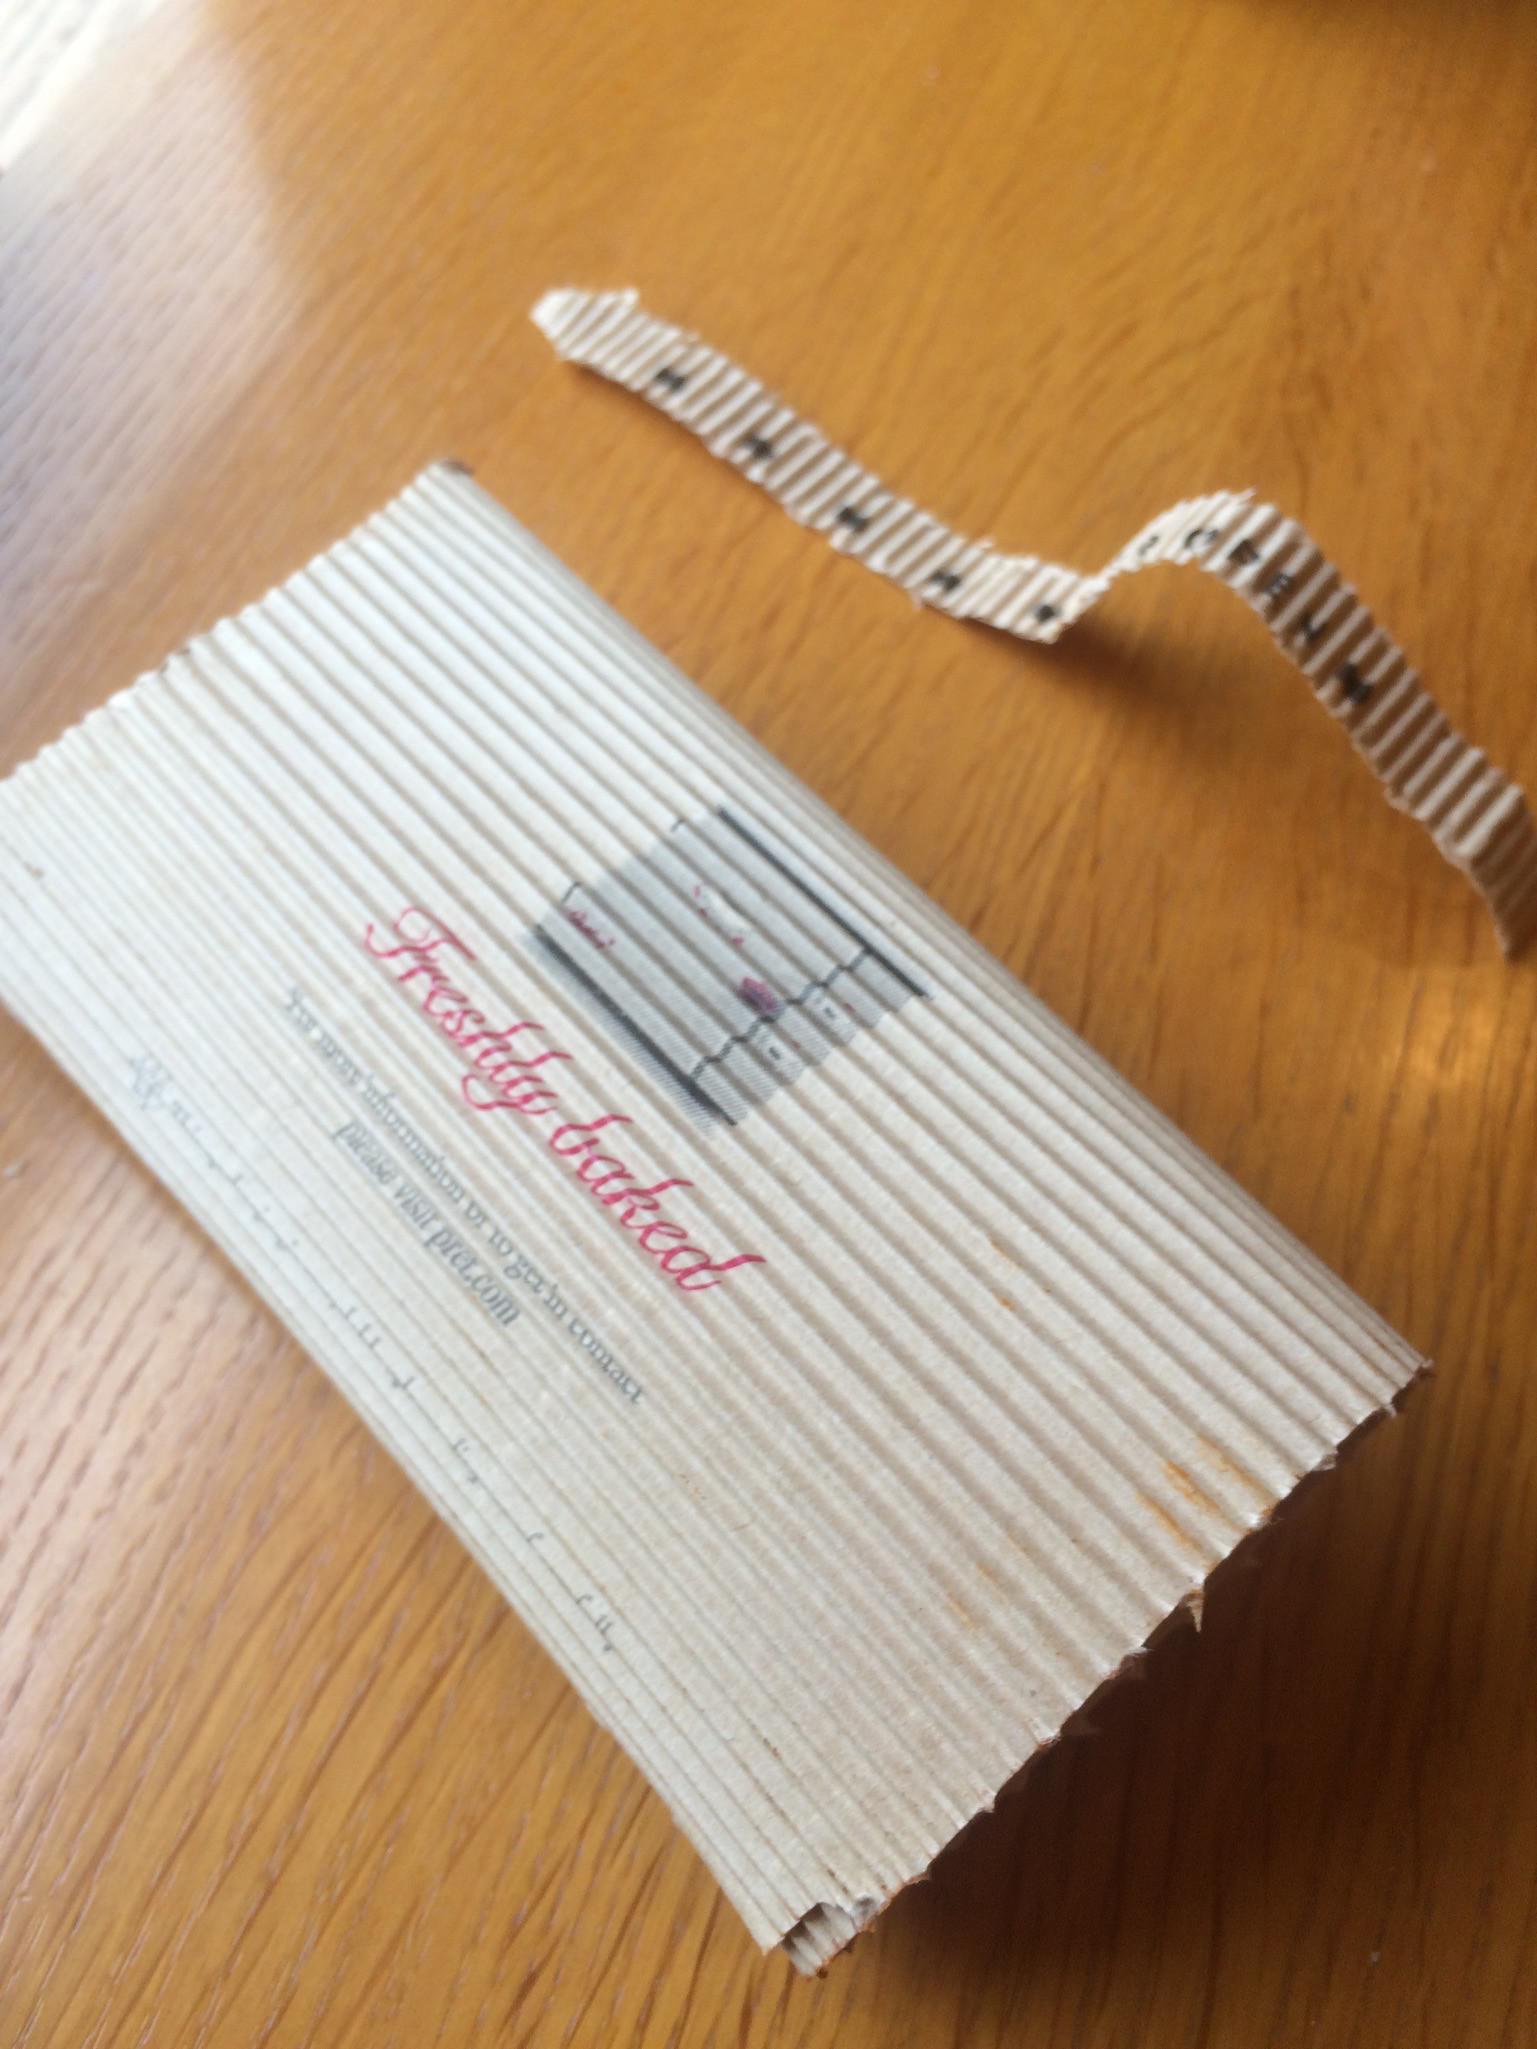
Object: Meal carton (Carton)

Object: Other carton (Carton)